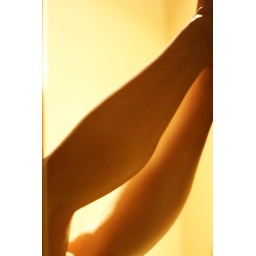
reflection in a door mirror